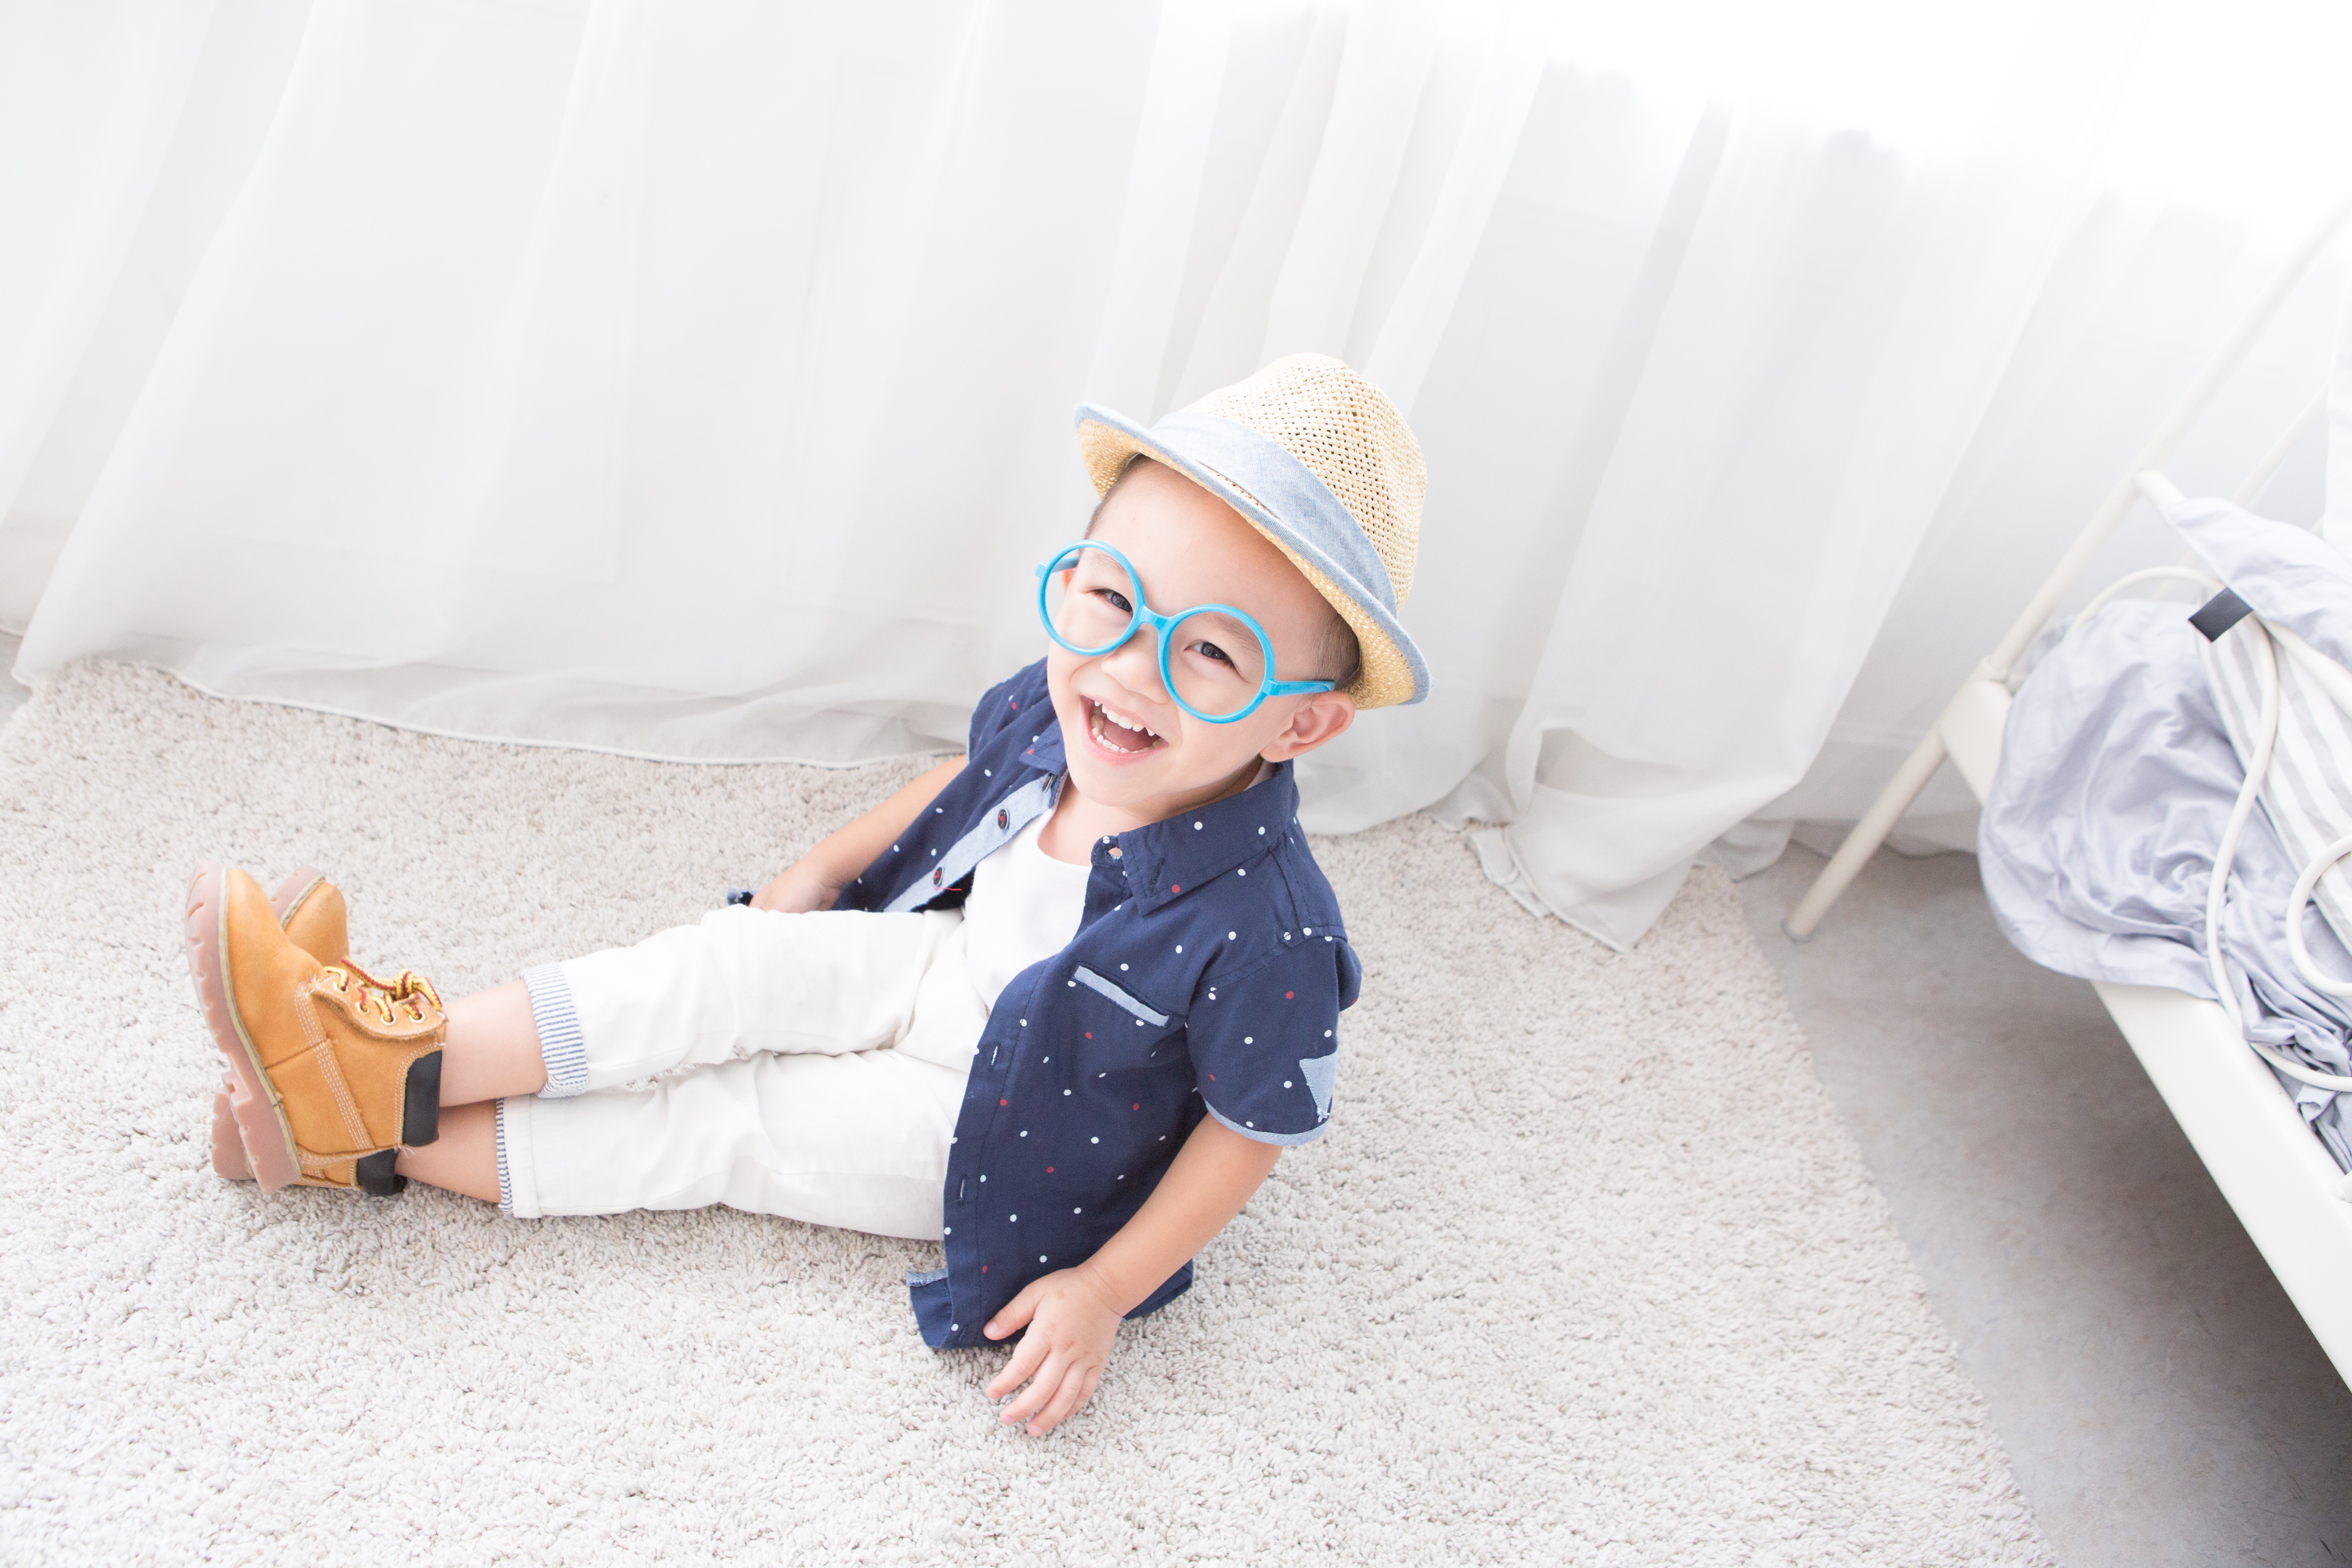
white, photography, window, boy, cute, spring, child, hat, fashion, blue, clothing, smile, indoors, children, dress, infant, toddler, glasses, skin, relaxed, charming, photo shoot, day light, portrait photography, sitting on the floor